Don Roman Santos Building

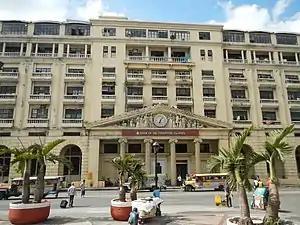
The facade of Don Roman Santos Building along Escolta Street

The Don Roman Santos Building is a neoclassical building located along the historic Escolta Street in Santa Cruz, Manila, Philippines. It fronts Plaza Lacson (formerly Plaza Goiti) which leads to directly to Carriedo Street or to Rizal Avenue. It was built in 1894 and expanded in 1957.